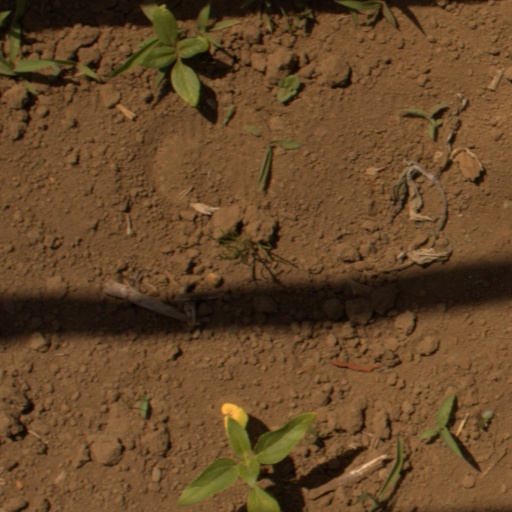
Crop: Jerusalem artichoke